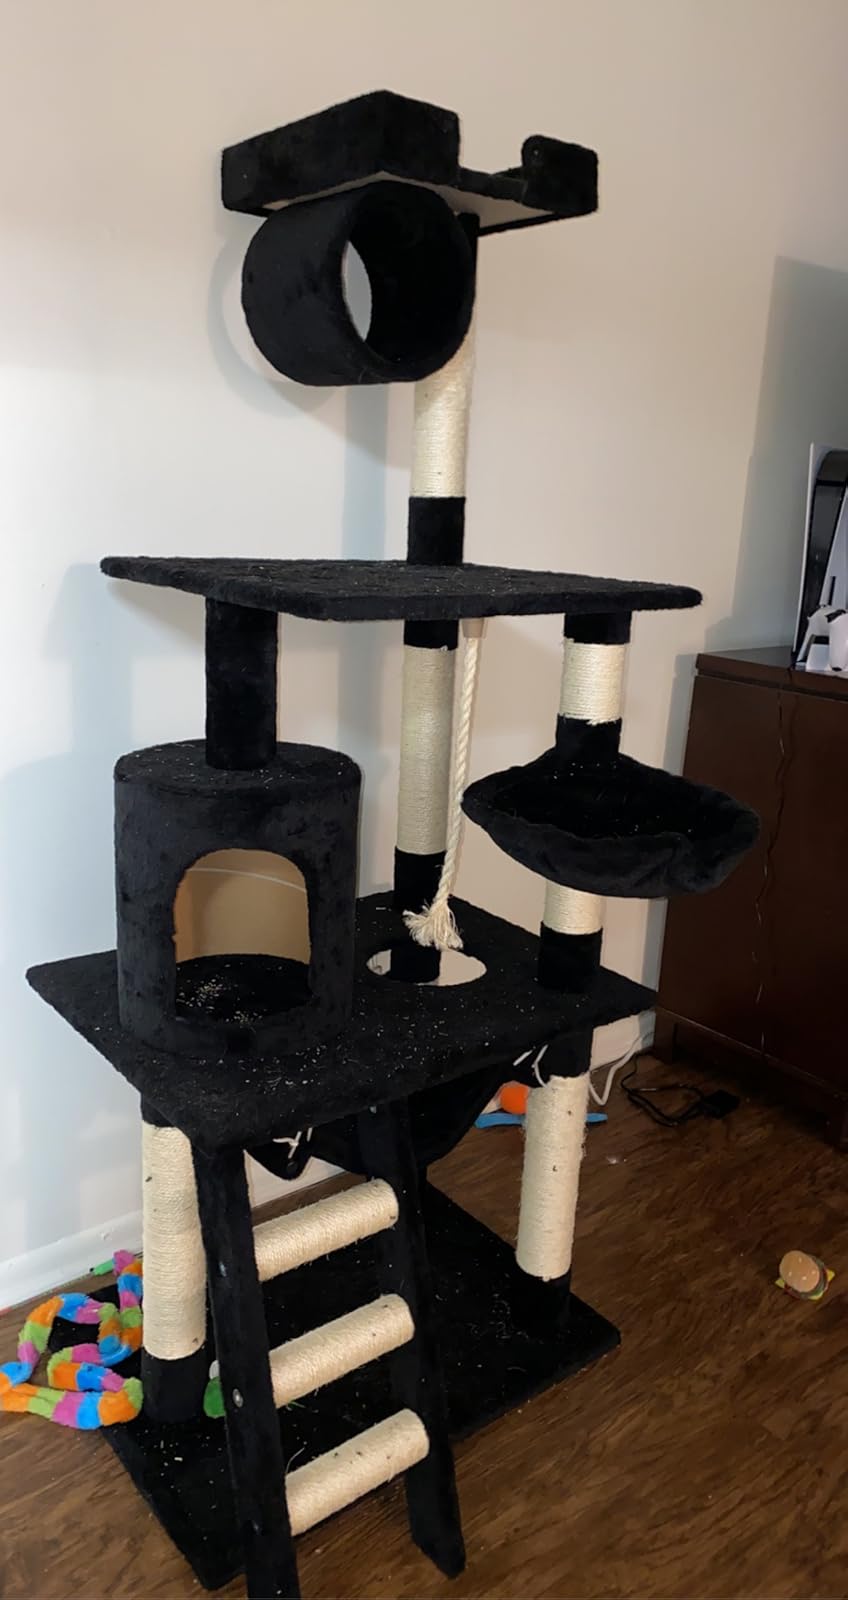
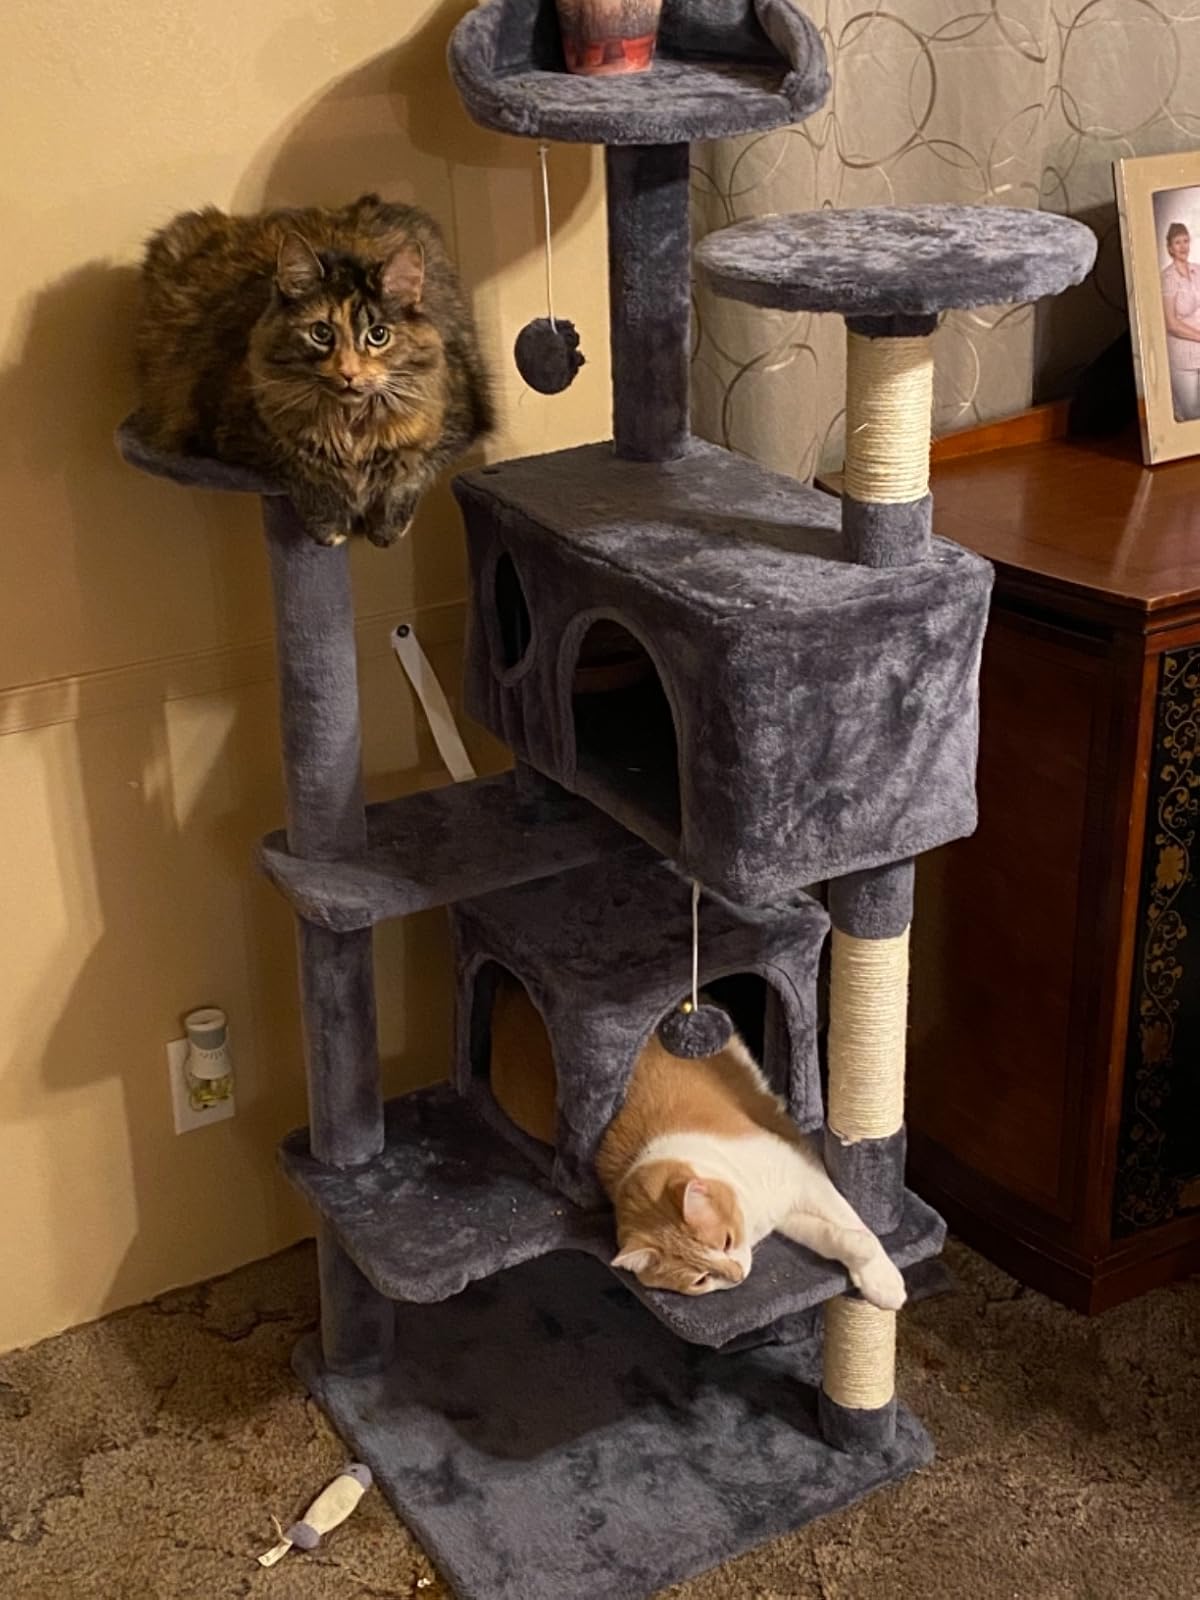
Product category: items_cat tree
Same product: no